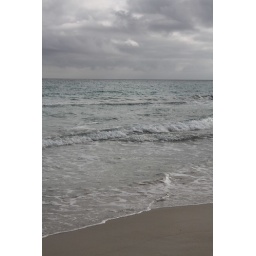
dark clouds + cold water + sand = beach in winter